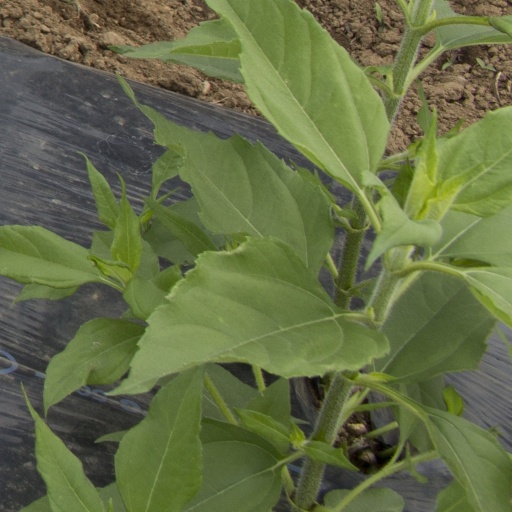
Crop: Jerusalem artichoke